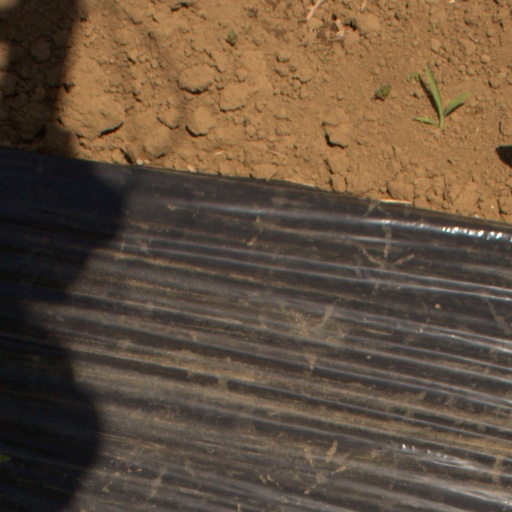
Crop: Jerusalem artichoke